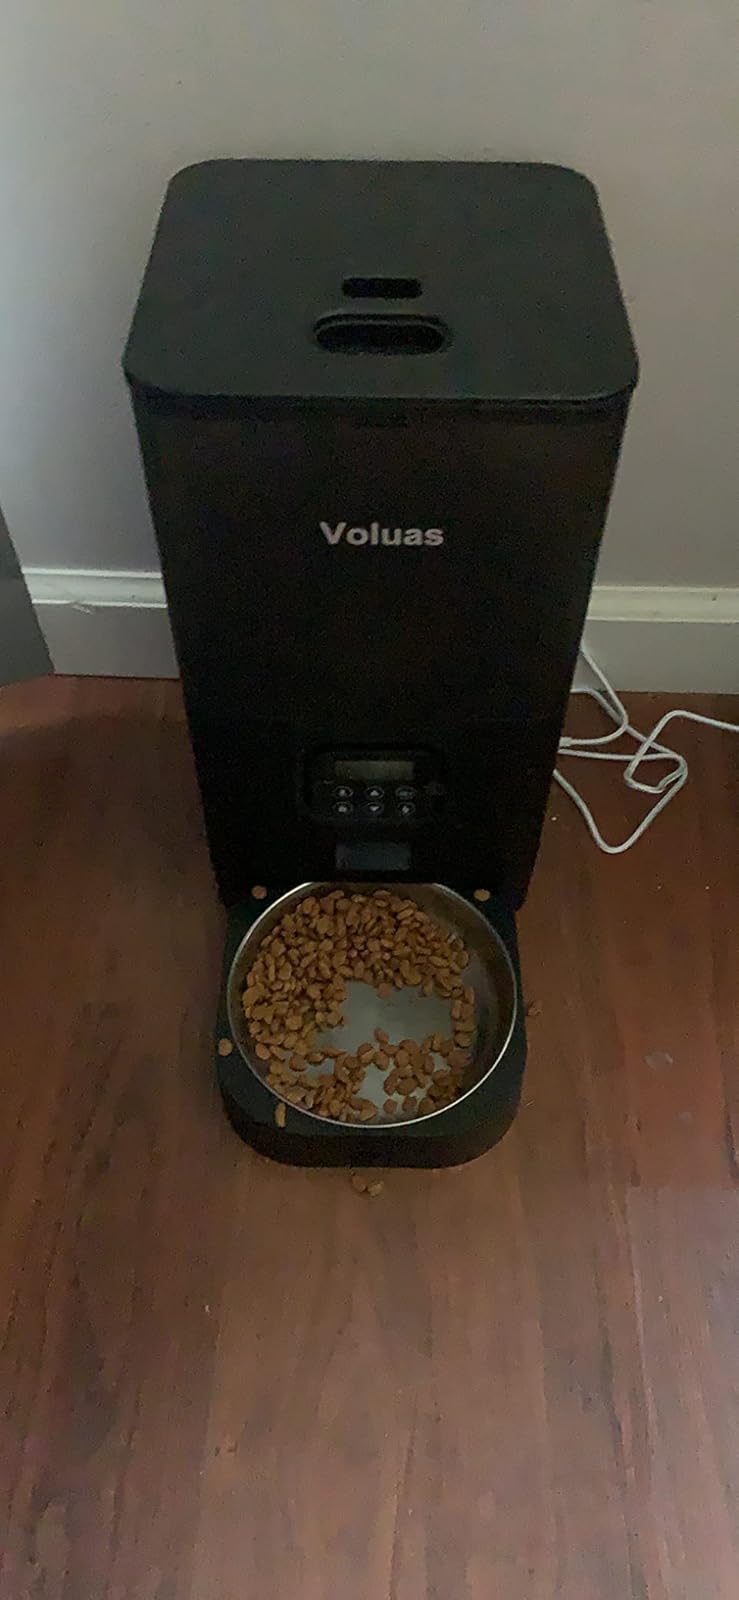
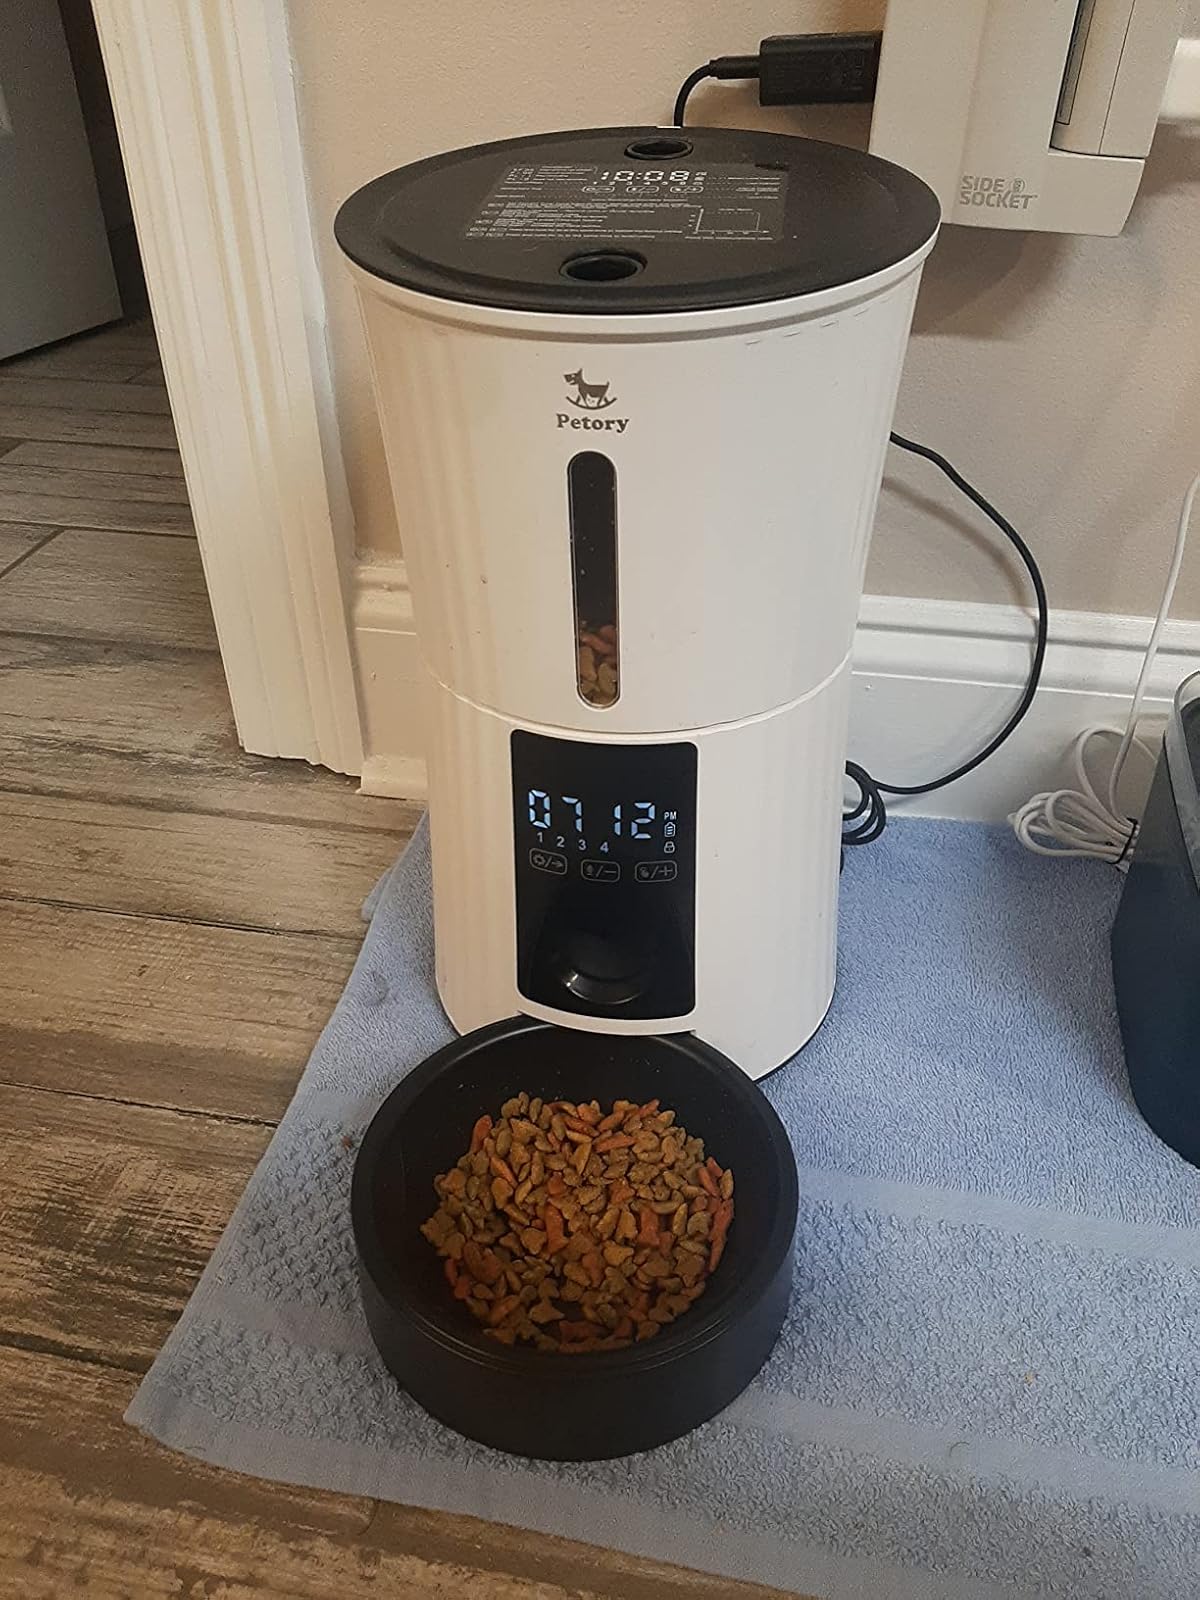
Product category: items_feeder
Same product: no